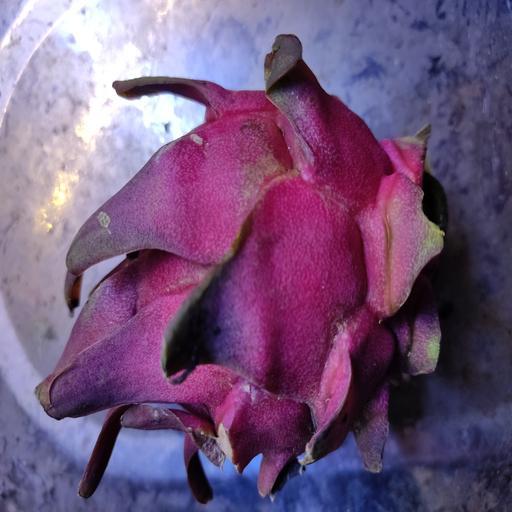
Crop type: Dragon